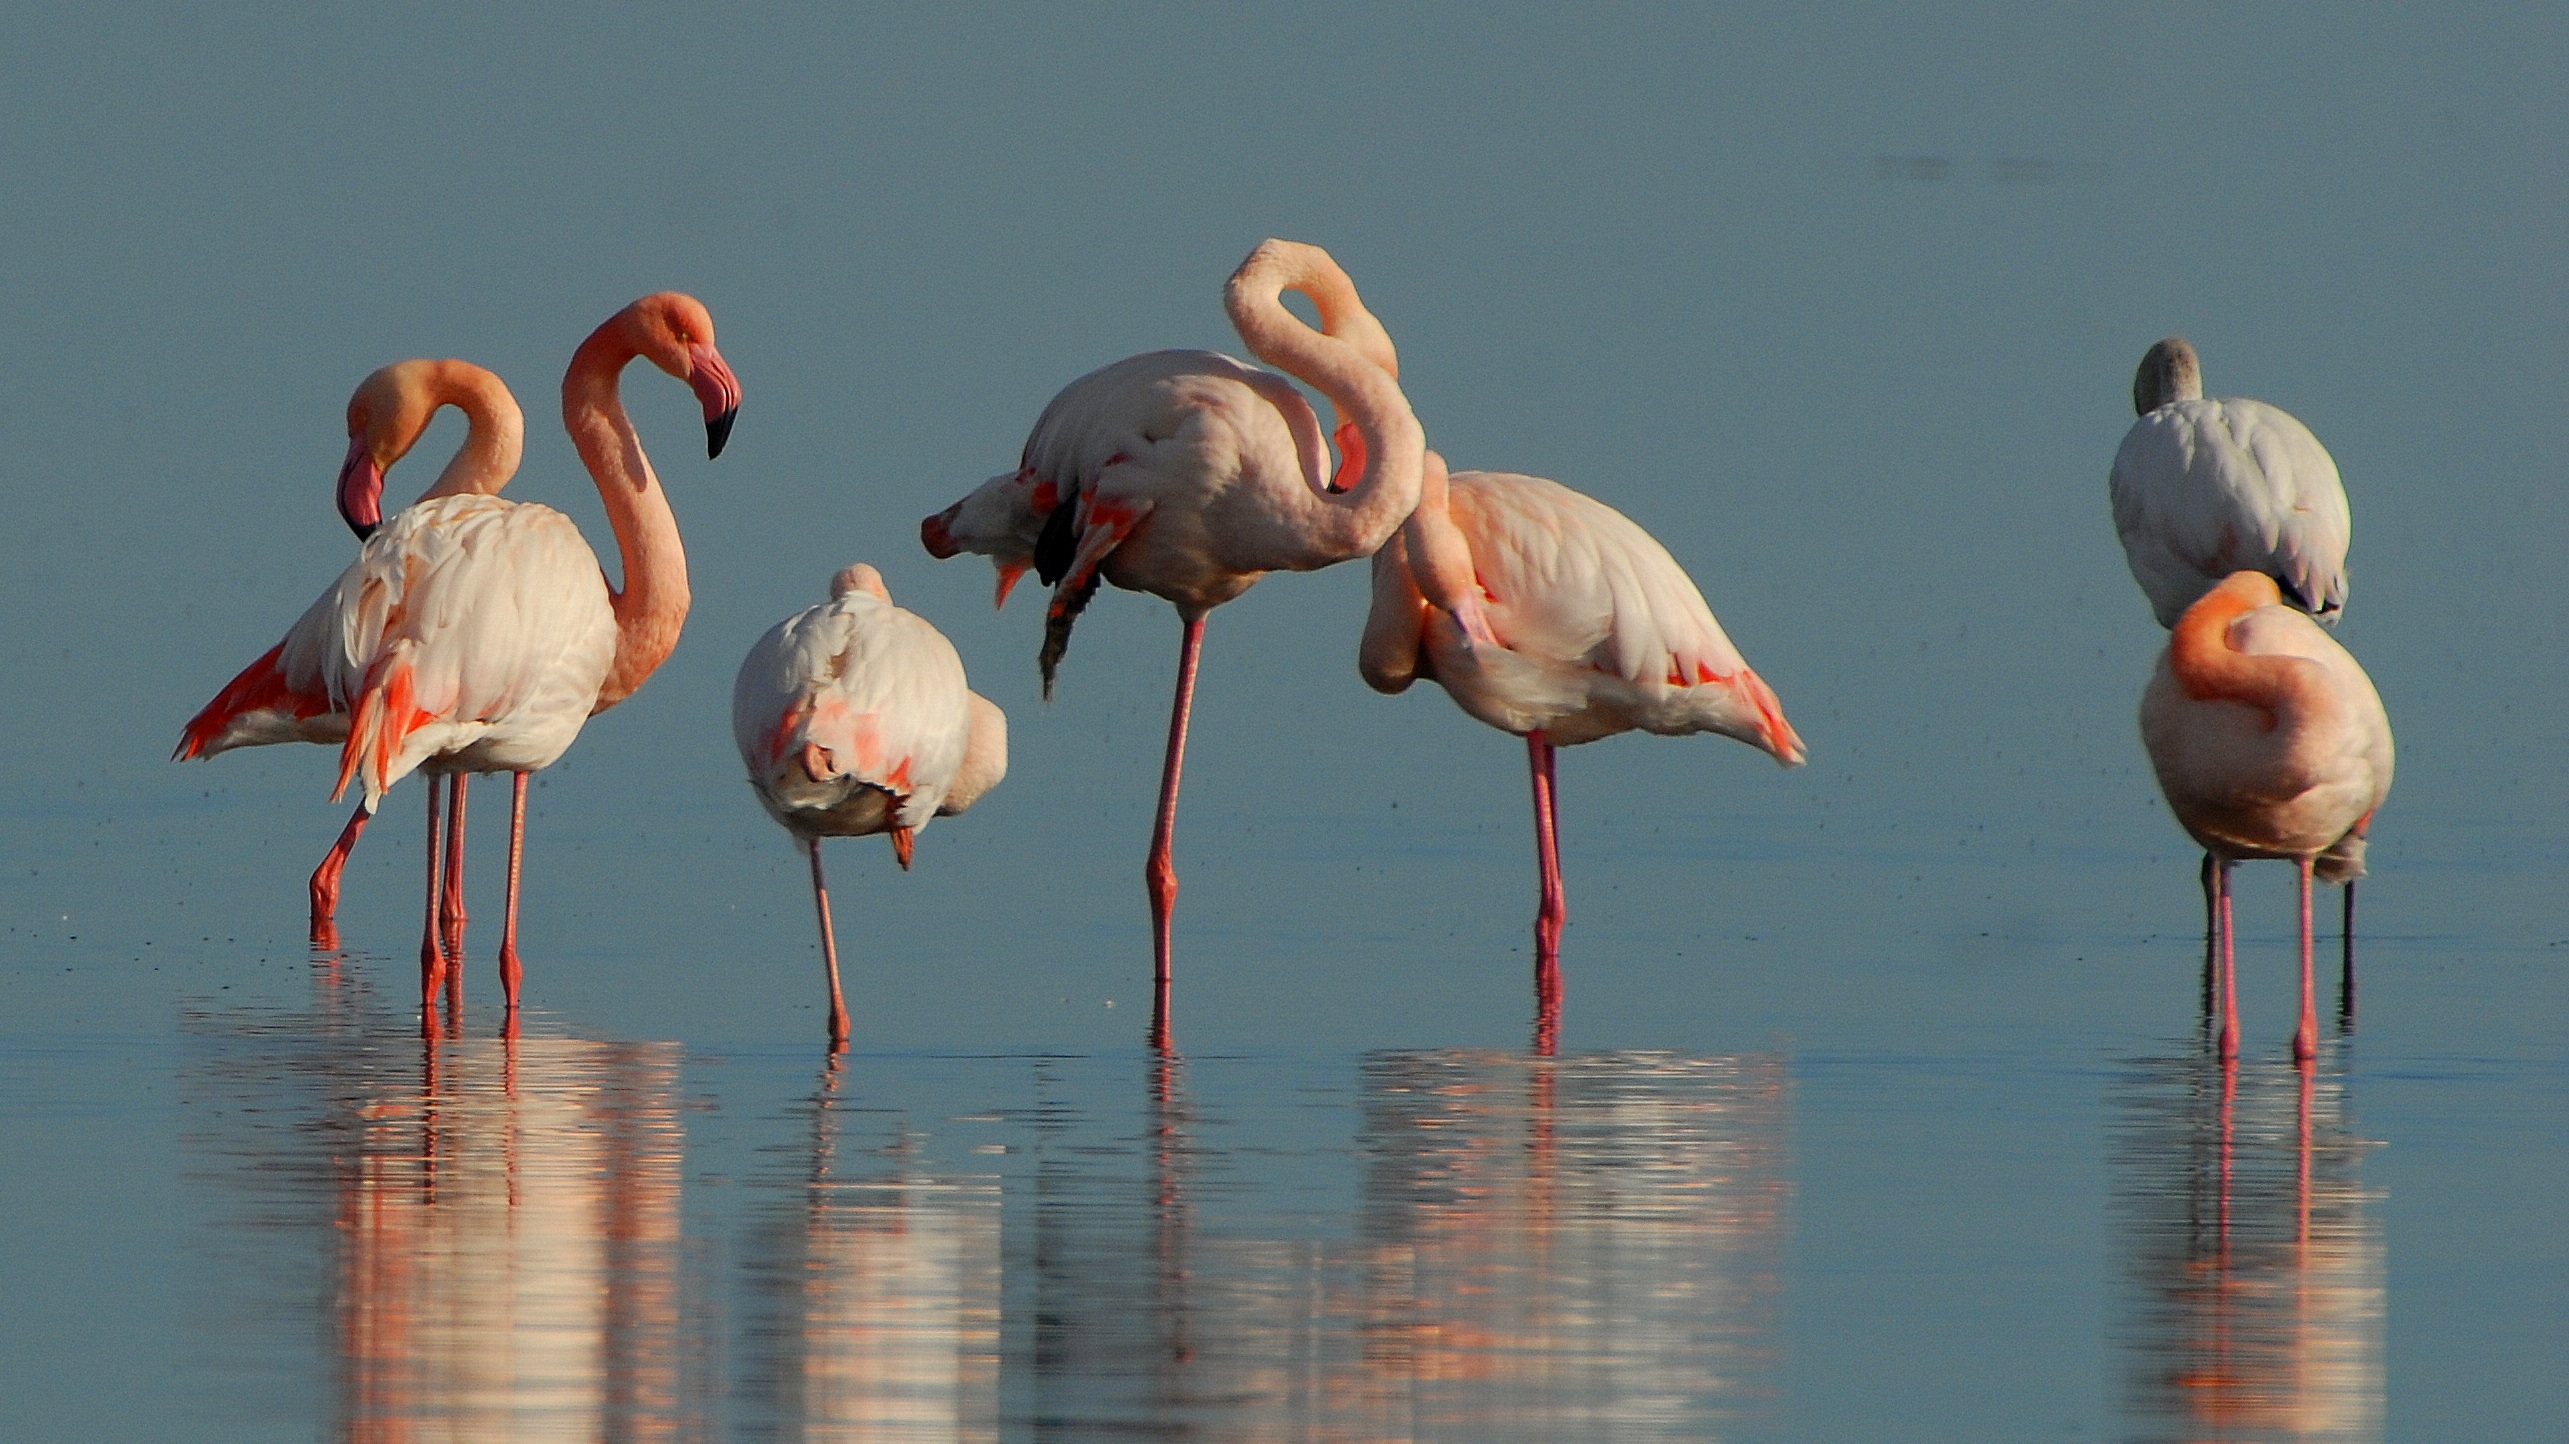
water, bird, lake, standing, beak, pink, fauna, birds, flamingo, animals, vertebrate, water bird, flamingos